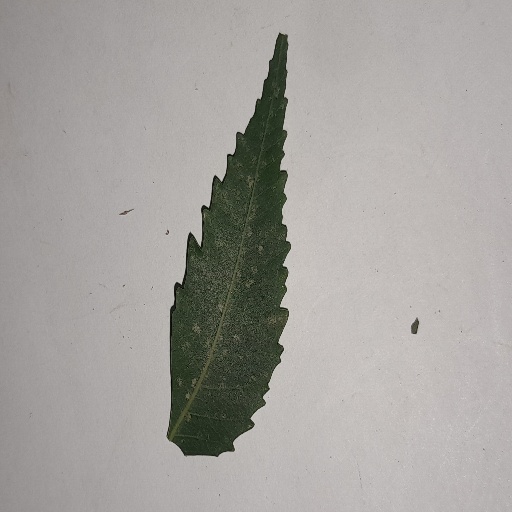
Species: Neem
Leaf condition: Powdery Mildew